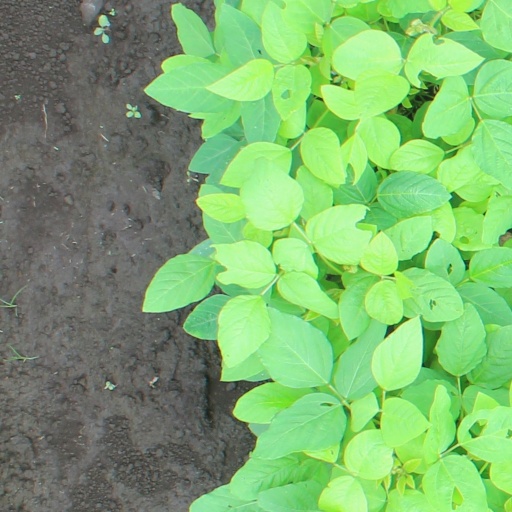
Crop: soybean